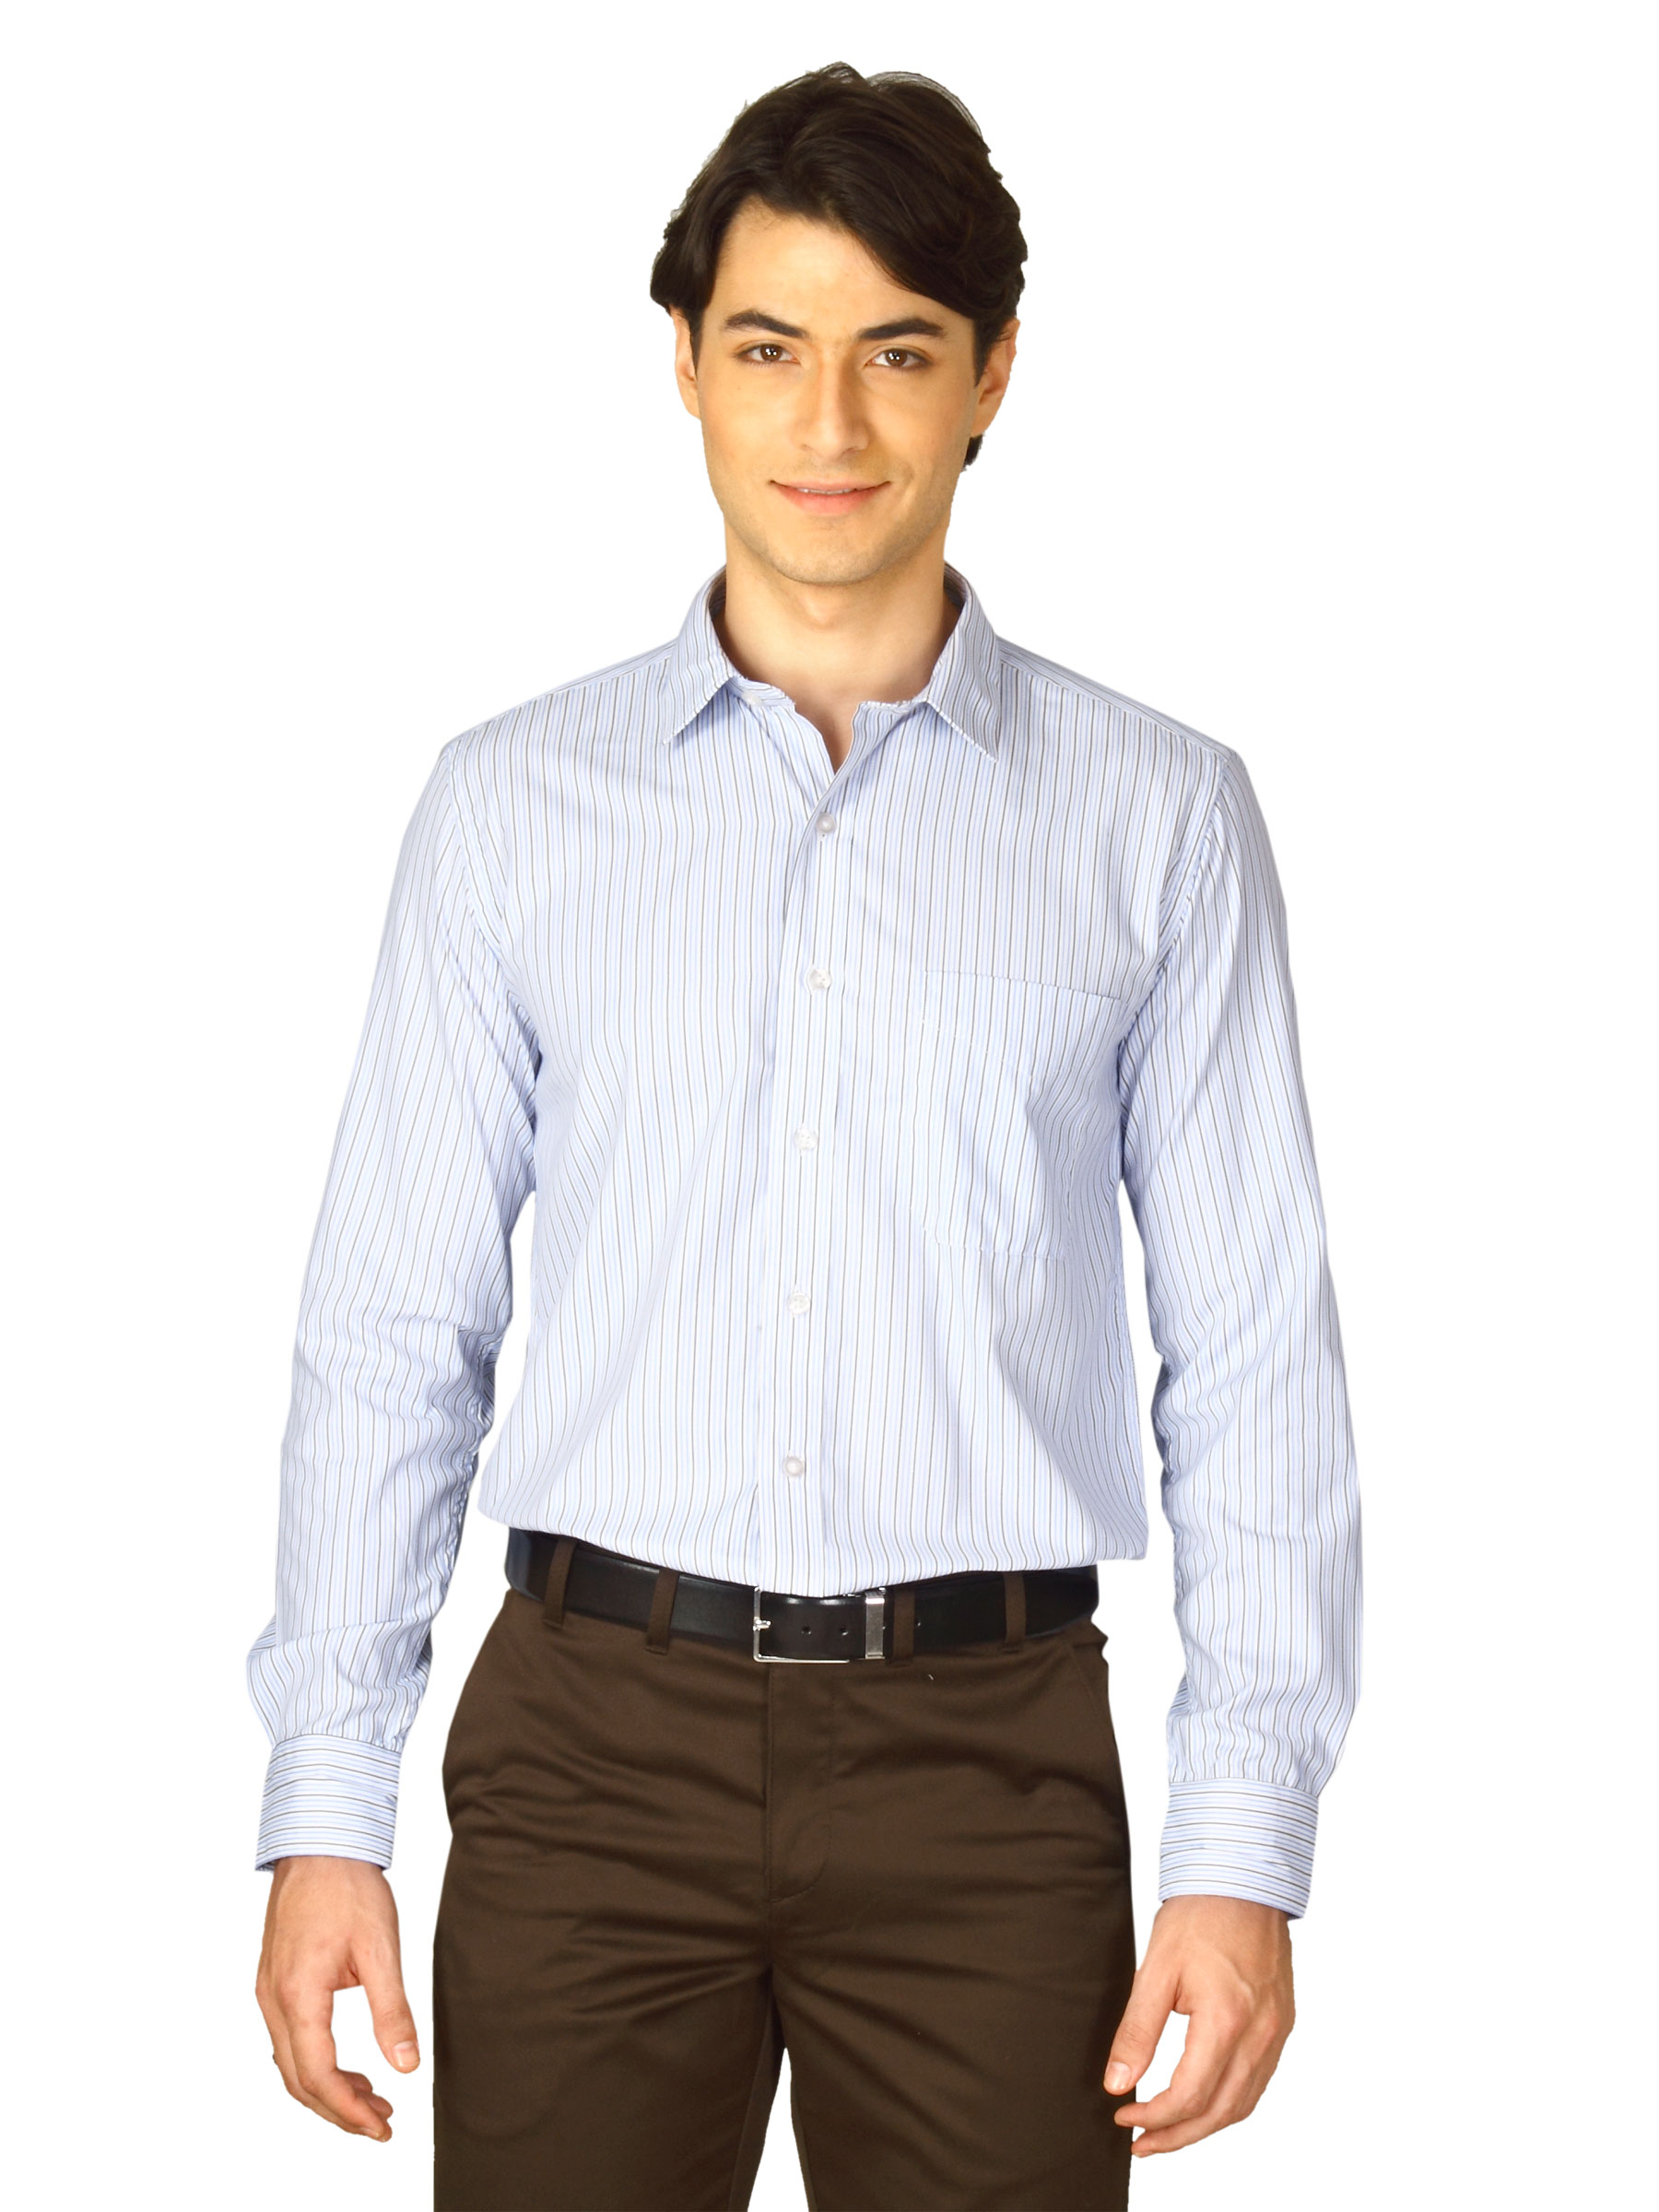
Mark Taylor Men White Striped Shirt
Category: Apparel / Topwear / Shirts
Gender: Men
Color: White
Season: Fall 2011
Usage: Casual